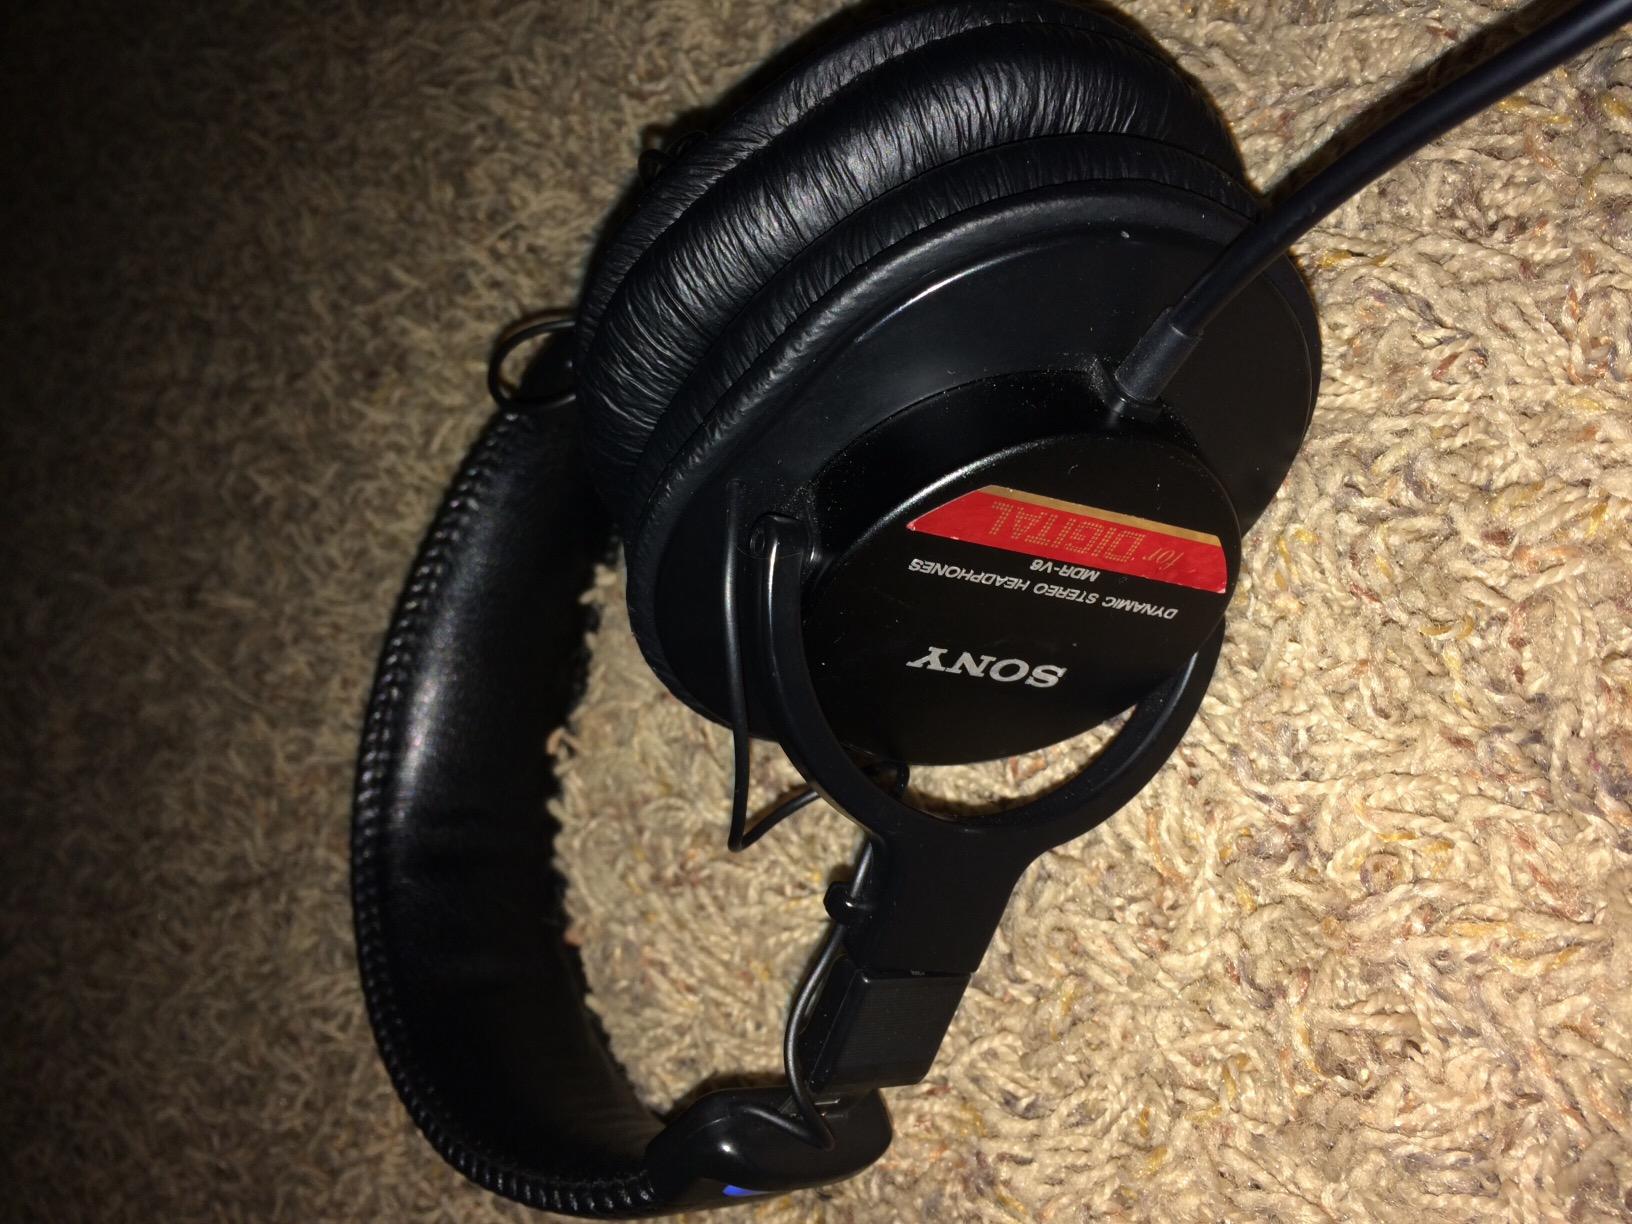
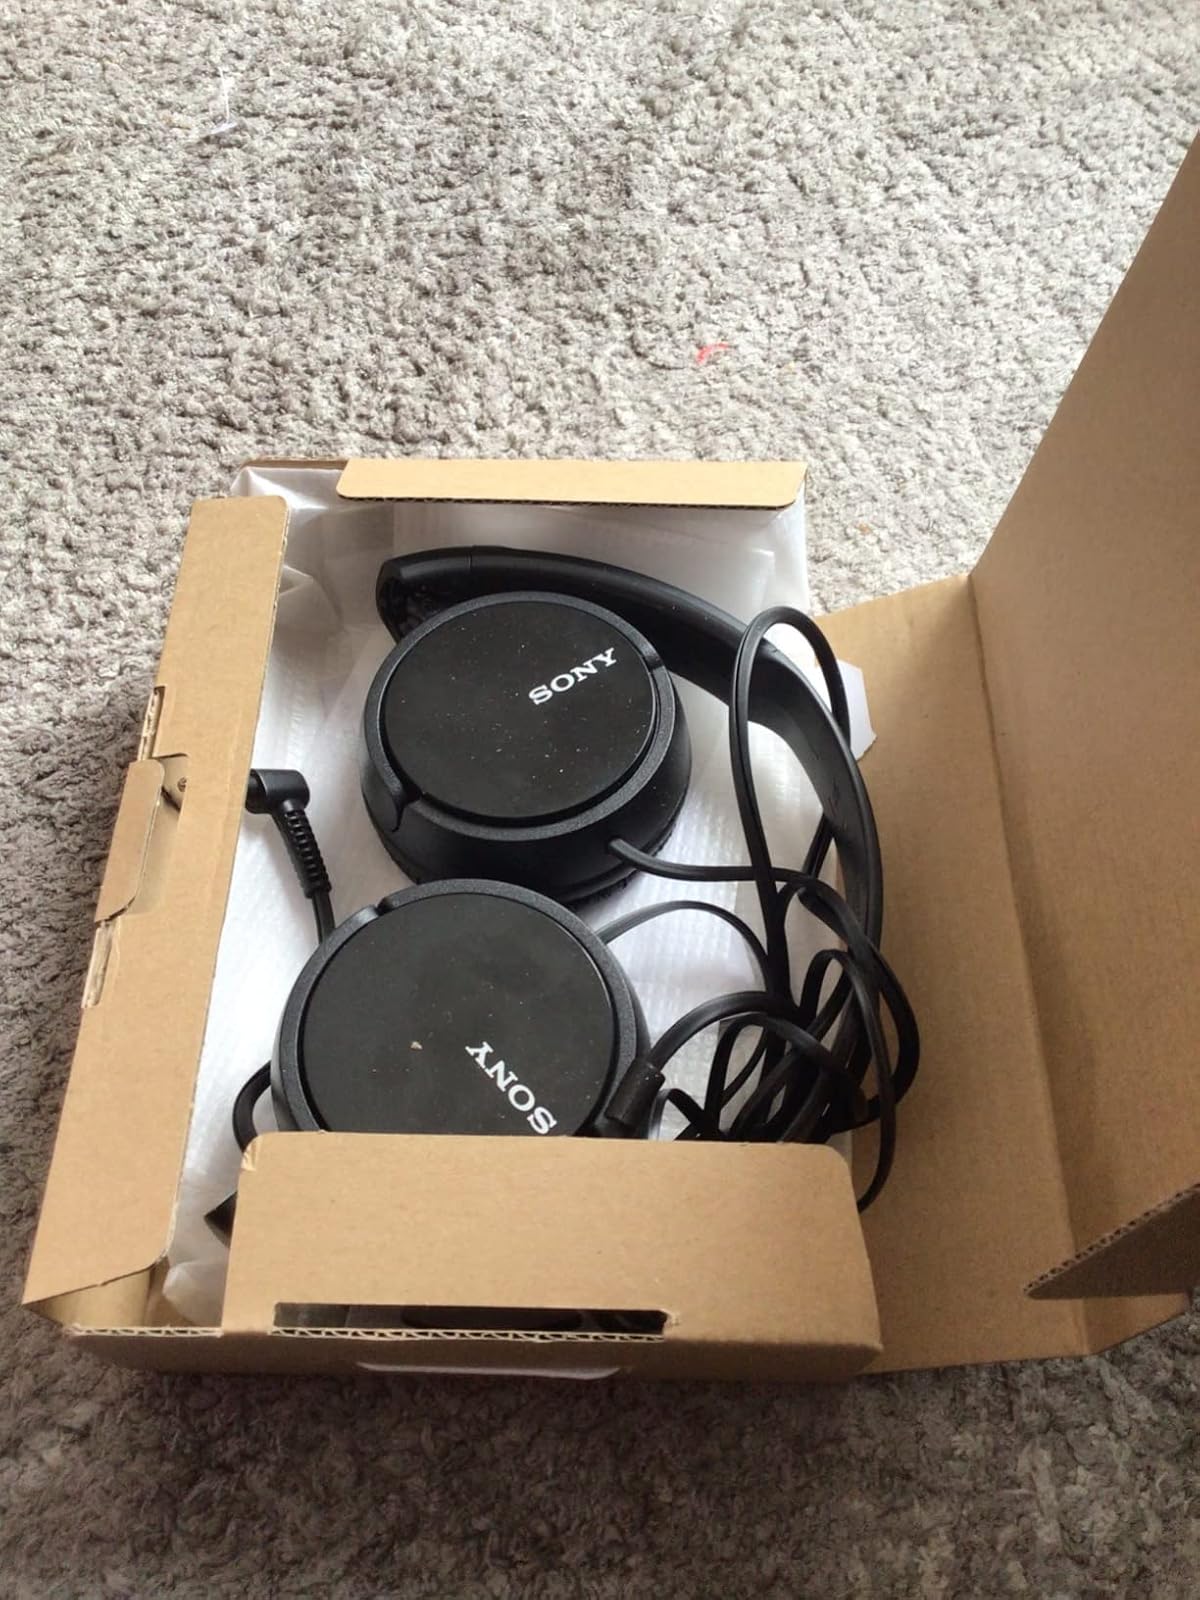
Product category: headphones
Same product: no